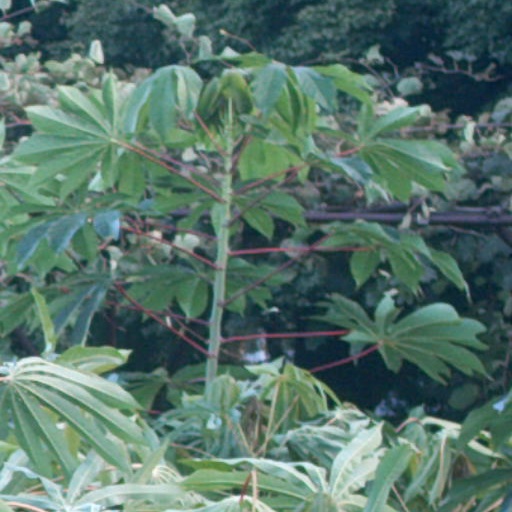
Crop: cassava